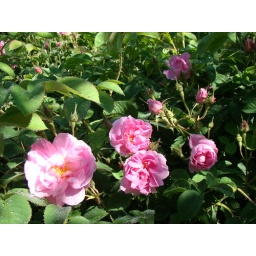
Ecological rose gathering in a mountain village in Isparta (Turkey)